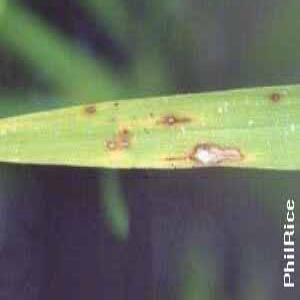
Disease: Blast